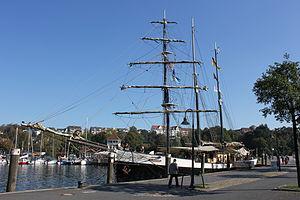
Le Störtebeker est un ancien trois-mâts goélette britannique, de pêche en mer du nord, à coque et pont en acier, mâts en bois. Son dernier port d'attache fut Flensburg en Allemagne.